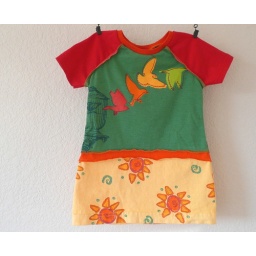
size 18-24 months birds in flight recycled dress